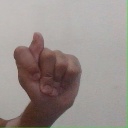
अक्षर: ट